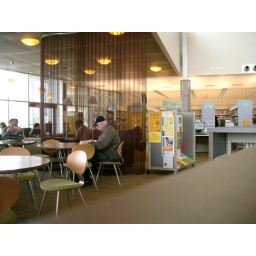
Marks the start of the teen area. On the other side are lounge chairs for teens. Looked really good in person!